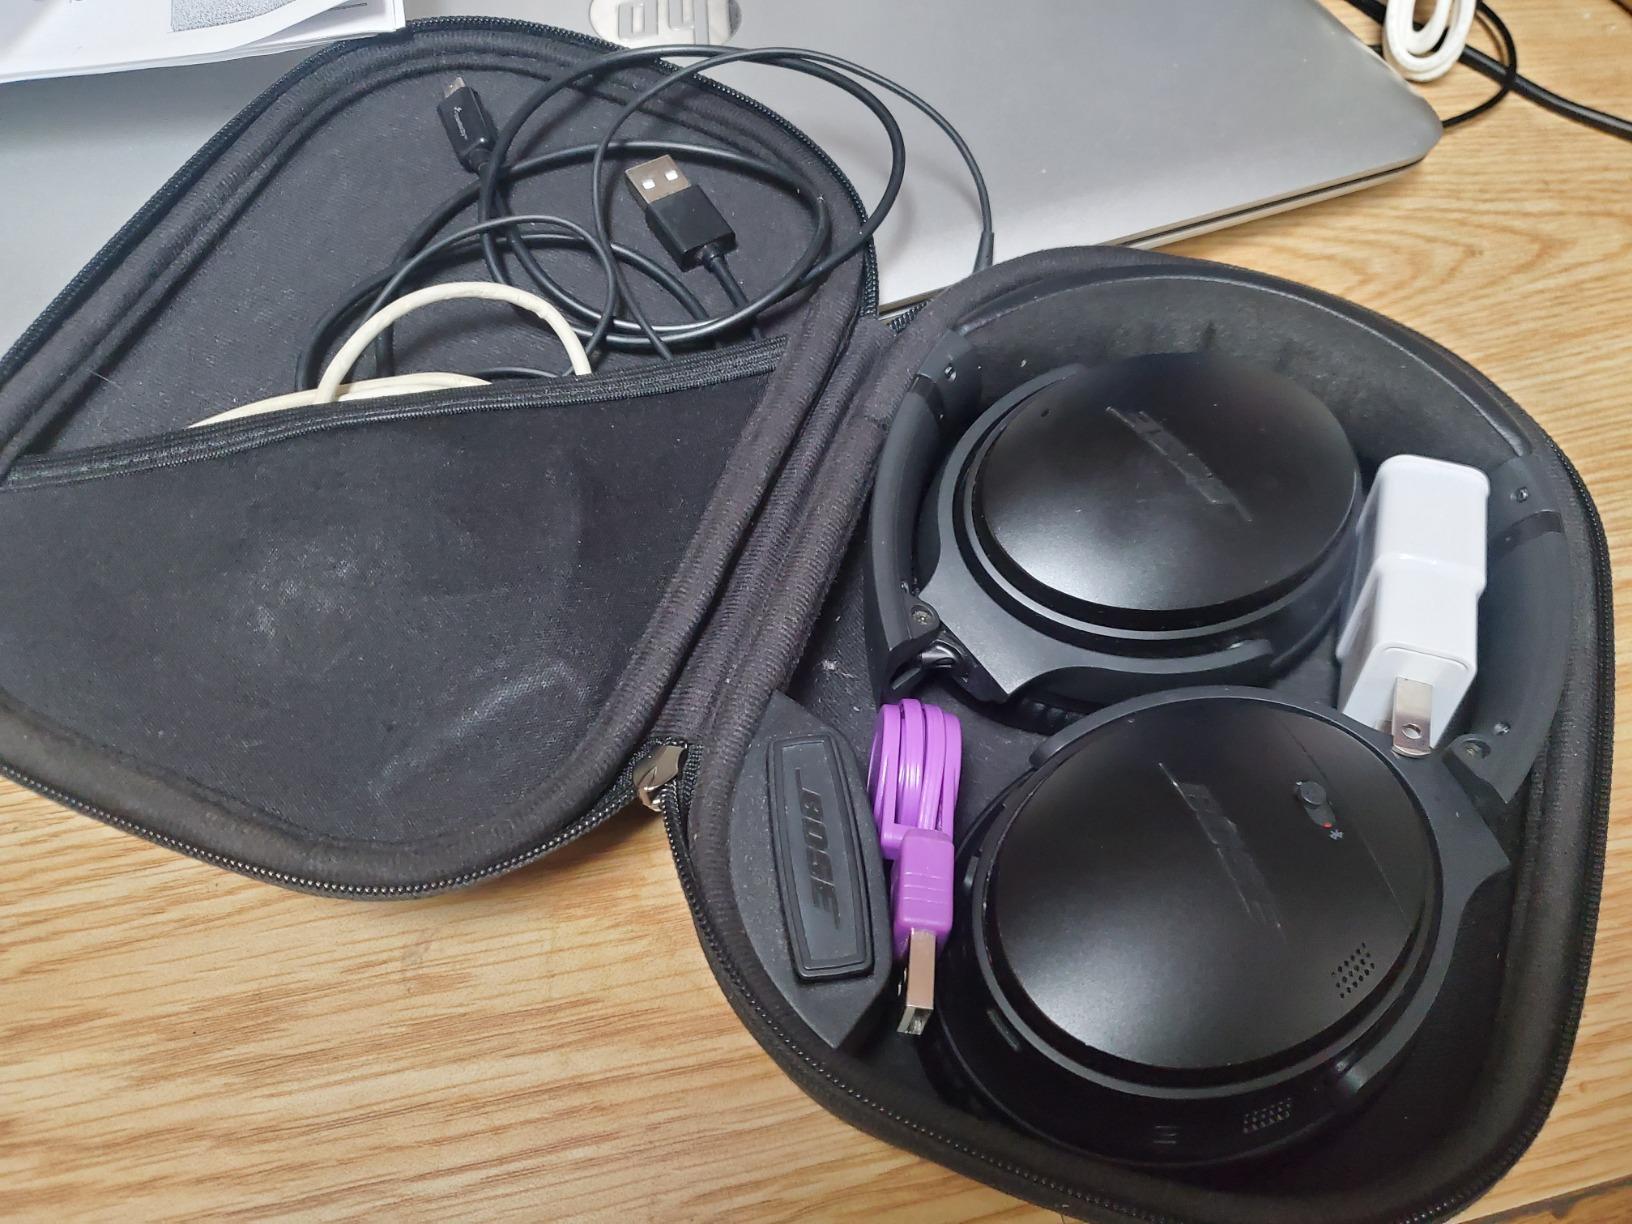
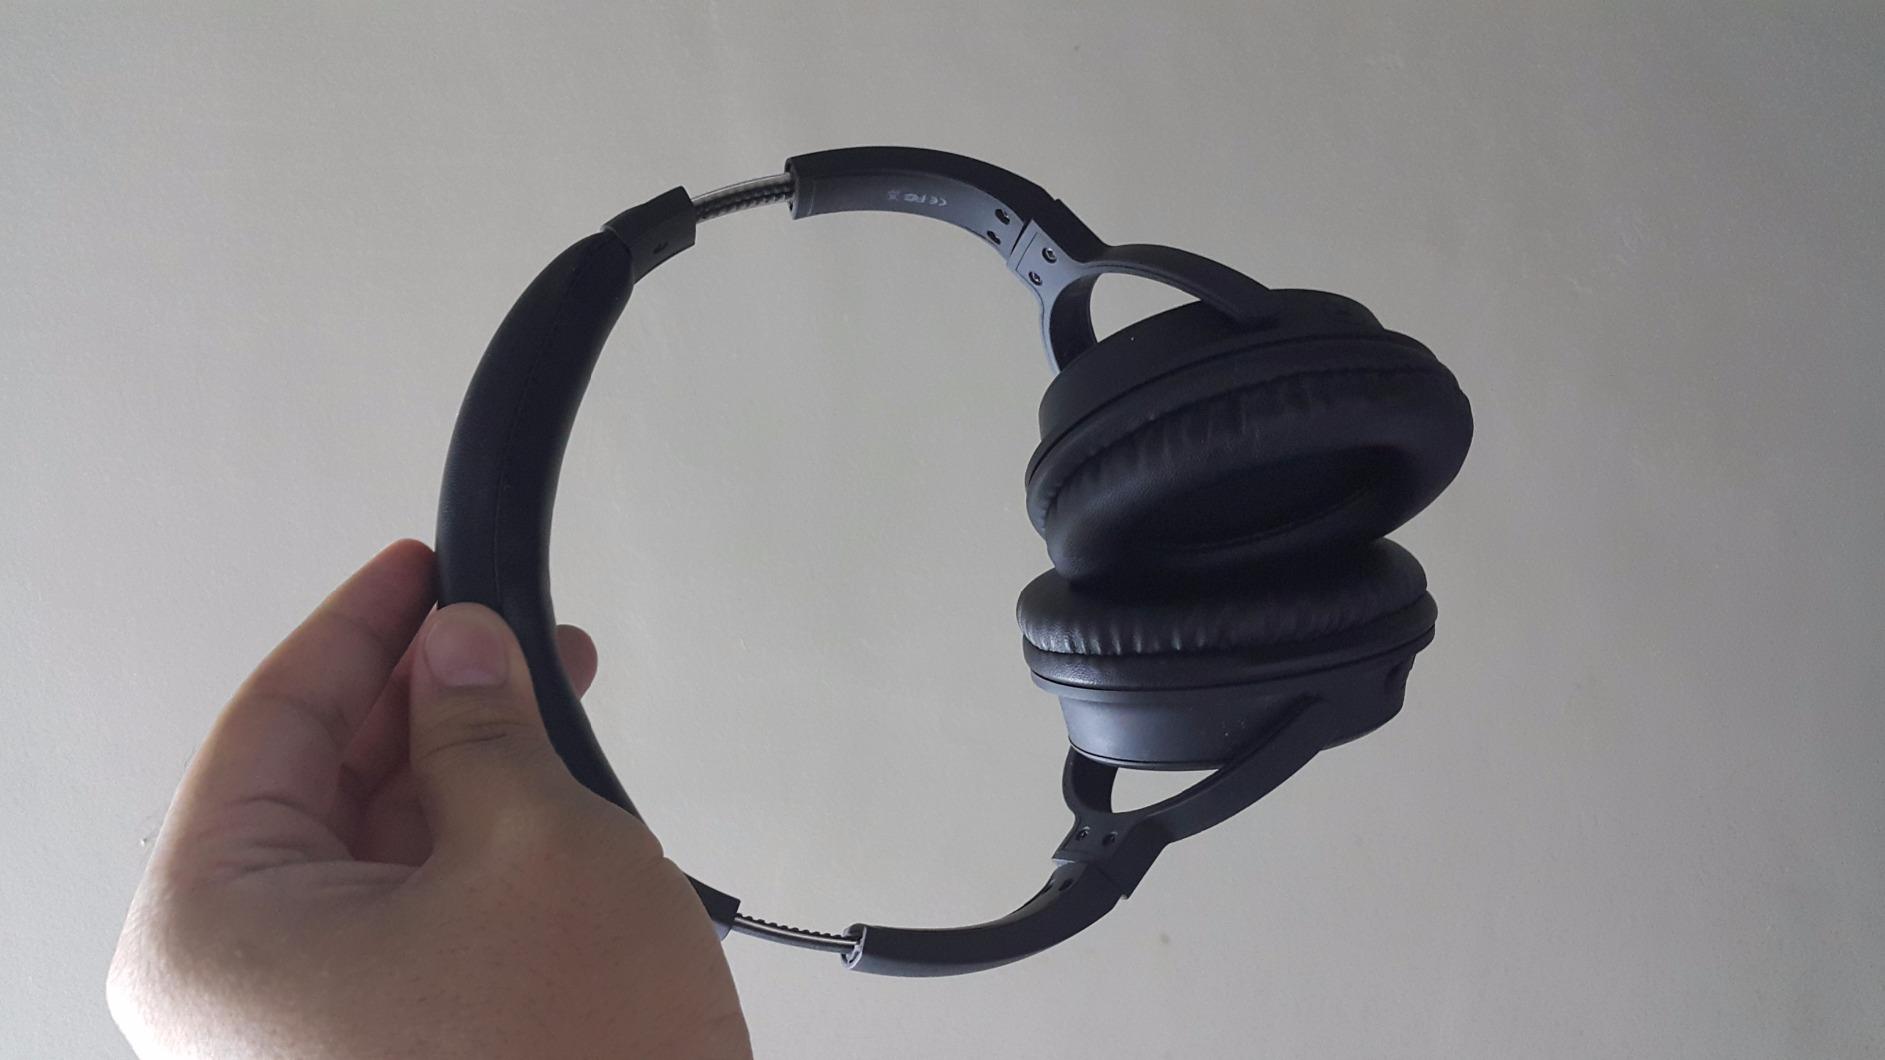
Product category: headphones
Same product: no